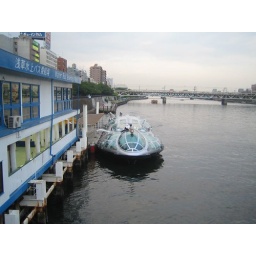
water bus from the future, near asakusa, tokyo, japan